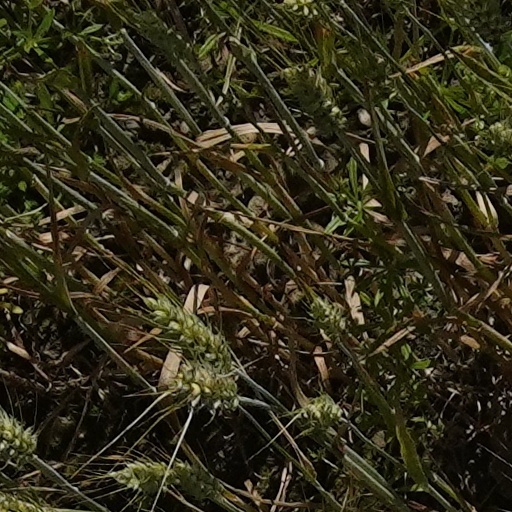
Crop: wheat